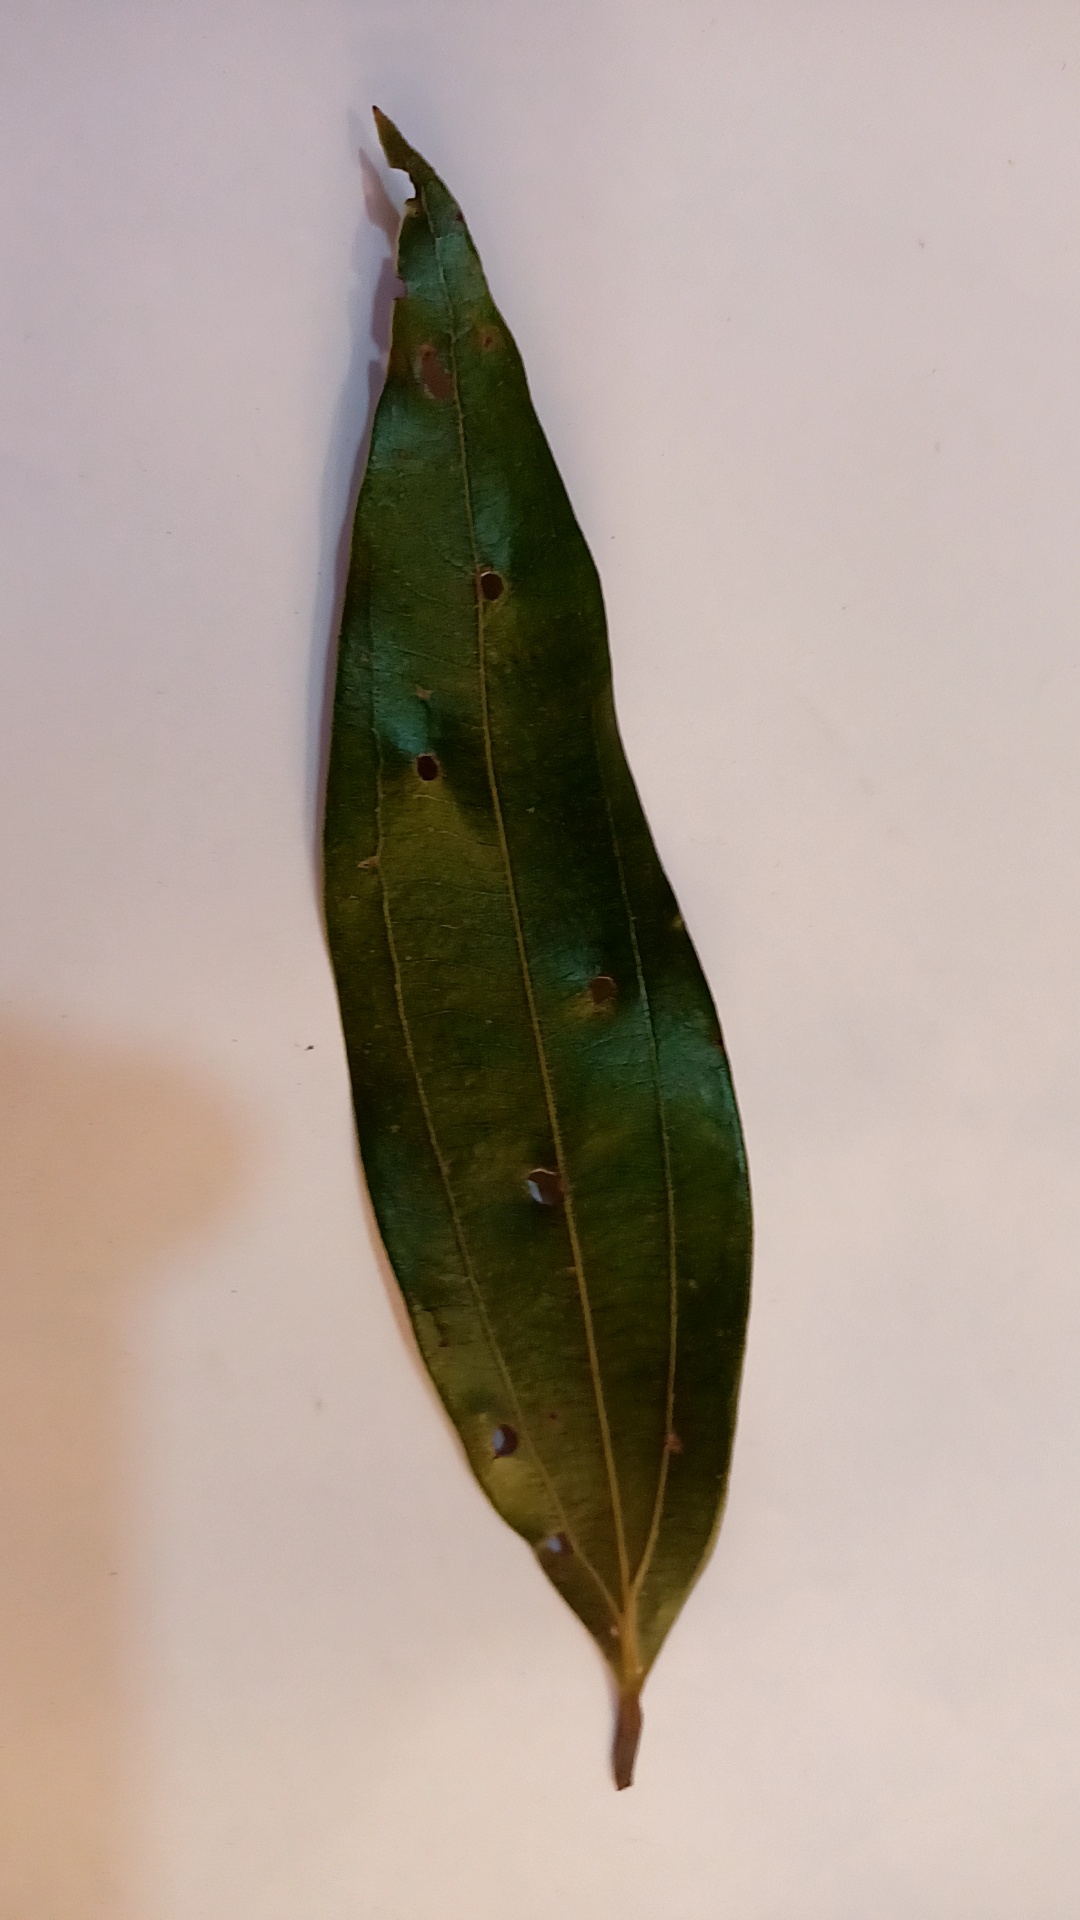
Label: Disease